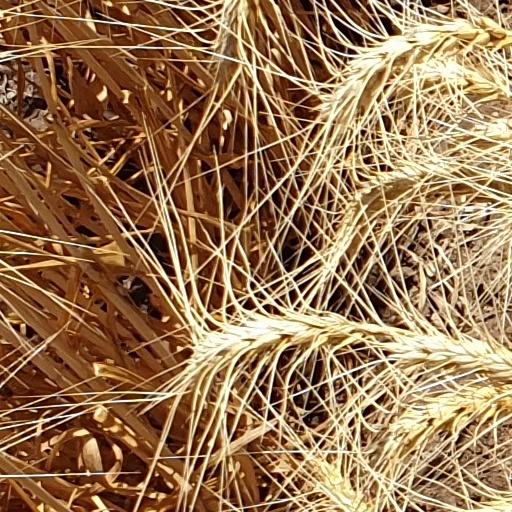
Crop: wheat